Al-Nakba: The Palestinian Catastrophe 1948

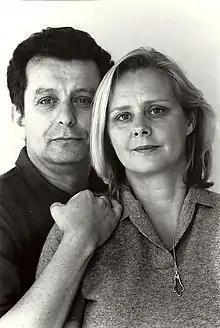
Directors Brunner and Jansse

Israeli historian Tom Segev praised "Al-Nakba" for acknowledging the complexities surrounding the expulsion of Palestinians during the creation of Israel and urging that Israelis accept some responsibility for what happened. A reviewer for Jama'a, a journal for the Department of Middle East Studies at Ben Gurion University stated the film lacked objectivity and was historically superficial. Brunner later confirmed his intent was not objectivity, which he views as an impossible goal, and that his sympathies are completely with the Palestinian side. He remained convinced, however, that his depiction was closer to the truth than the narrative being told from a Zionist view.